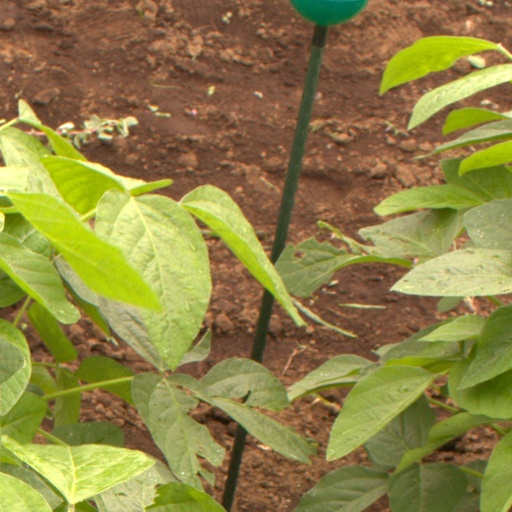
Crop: soybean